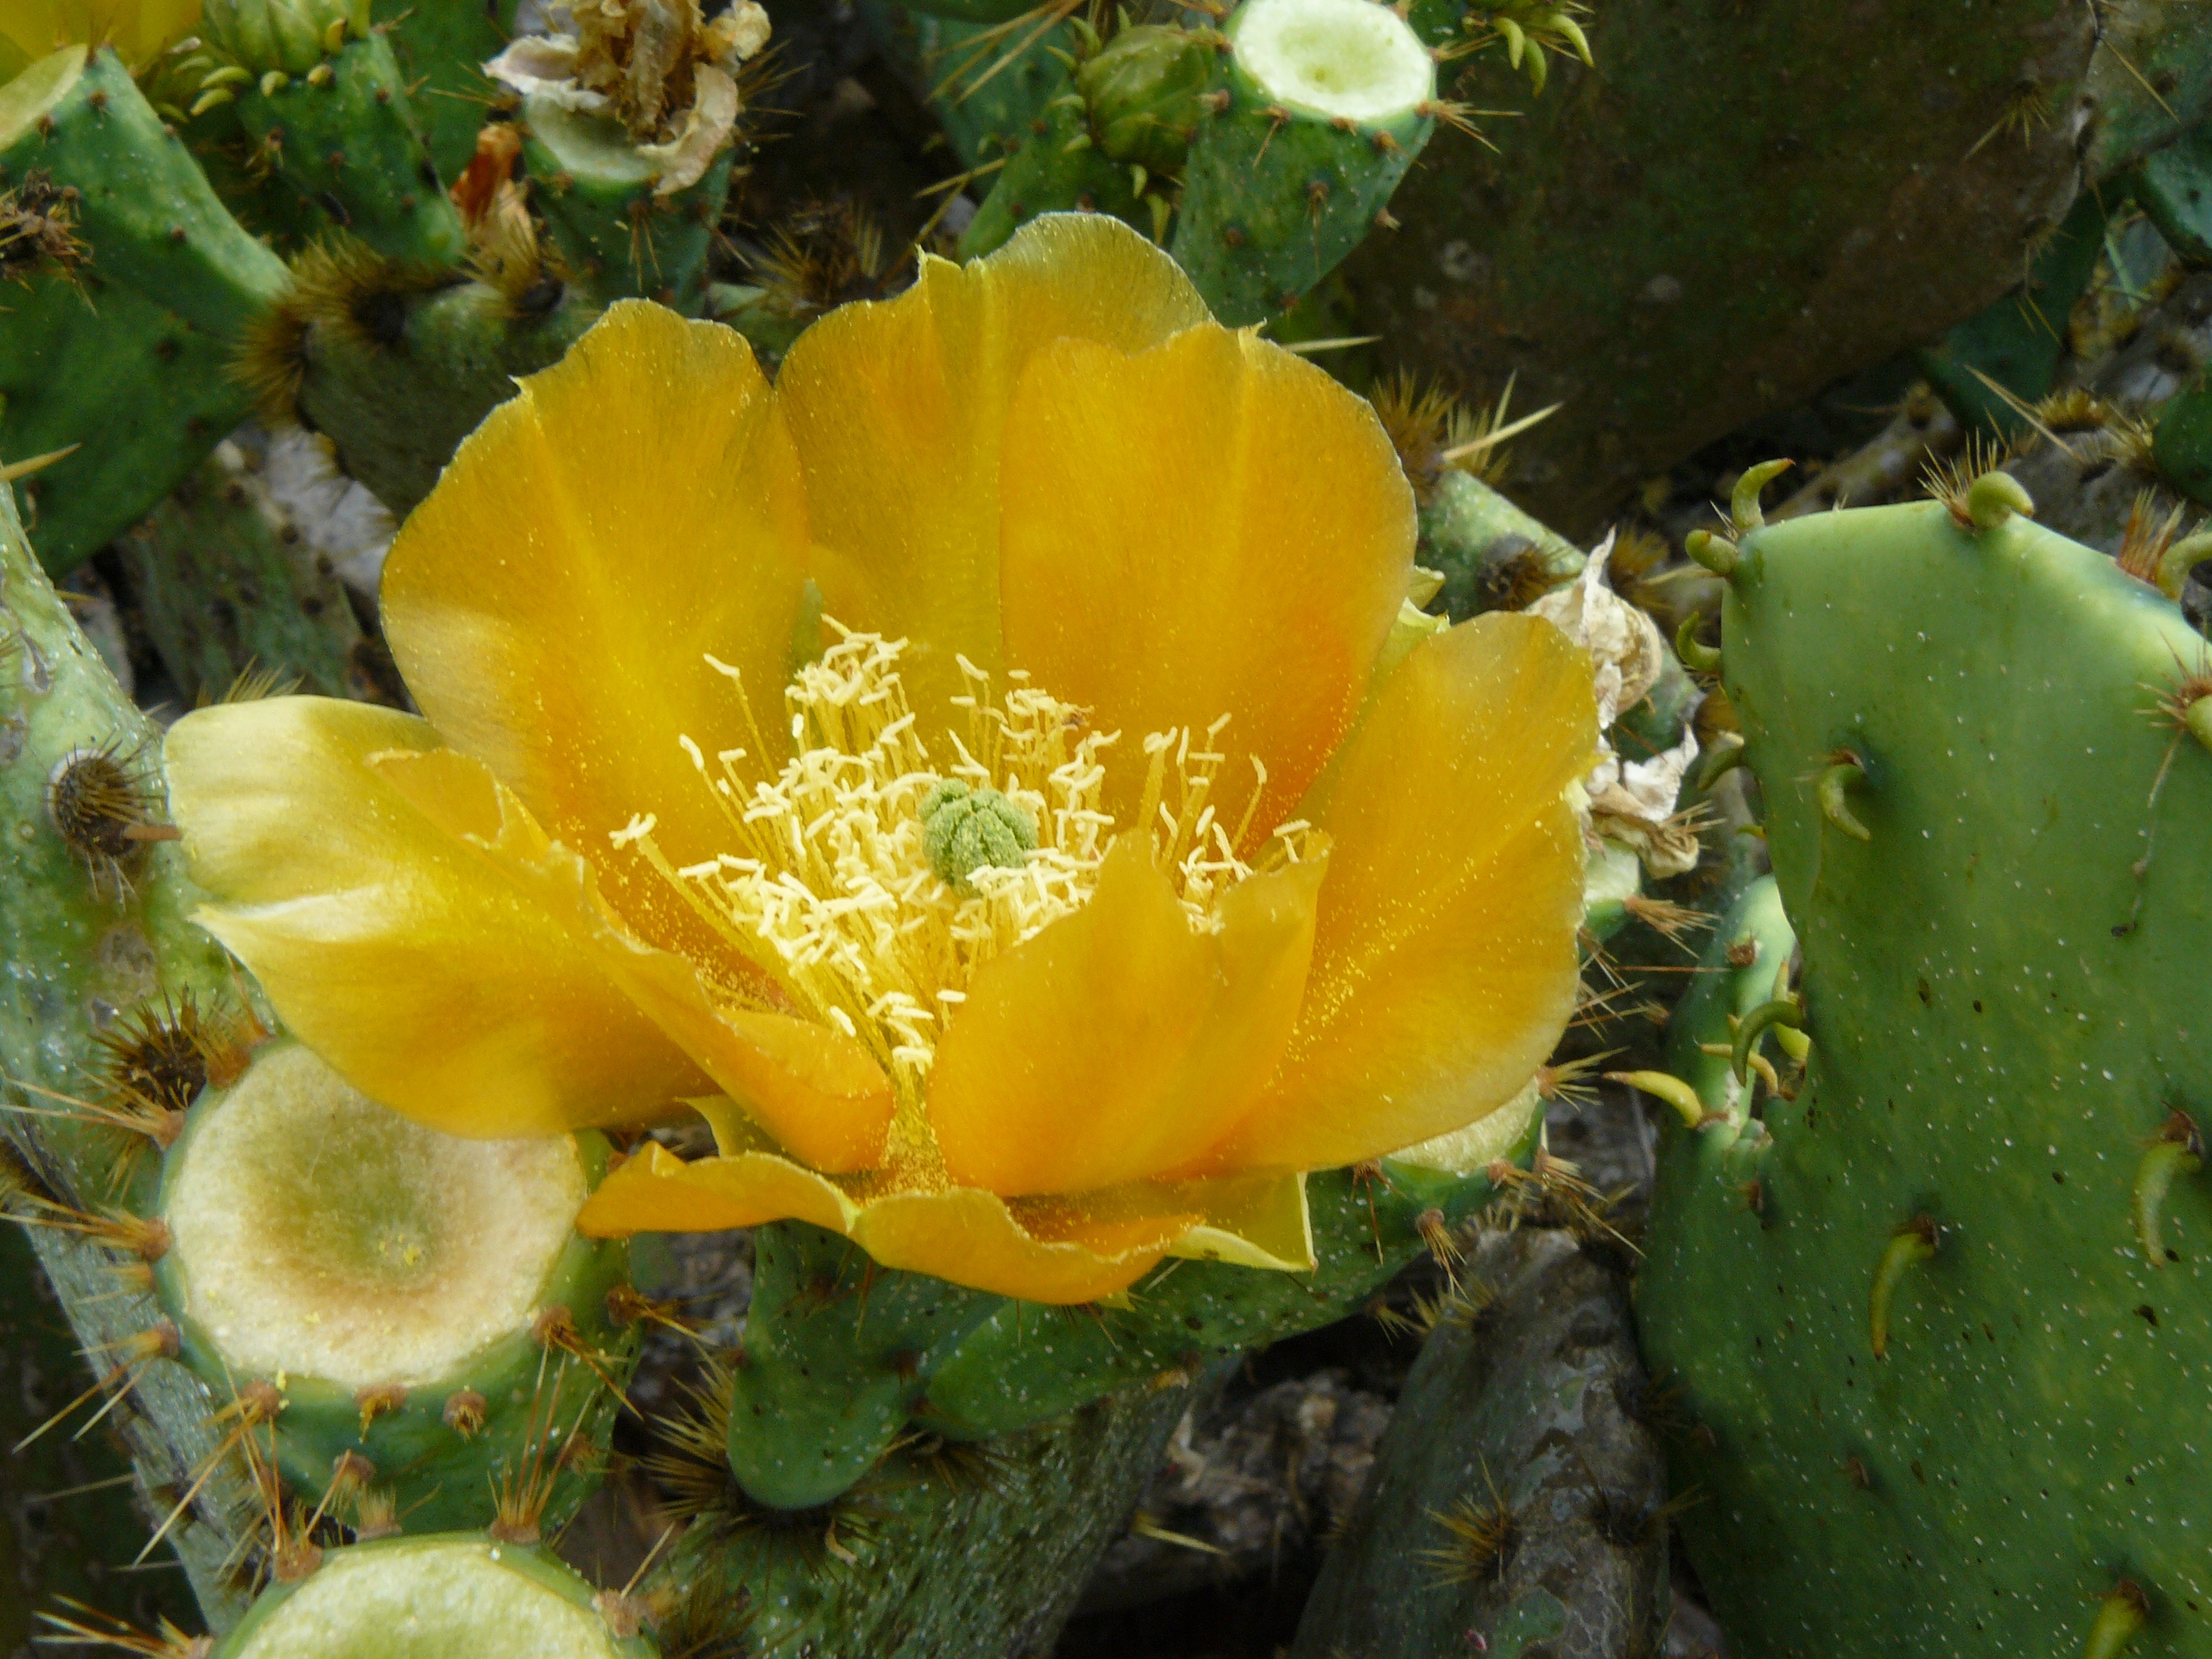
nature, blossom, prickly, cactus, plant, desert, flower, green, produce, botany, succulent, yellow, garden, cacti, flora, wildflower, outdoors, flowering plant, prickly pear, land plant, hedgehog cactus, nopal, barbary fig, eastern prickly pear